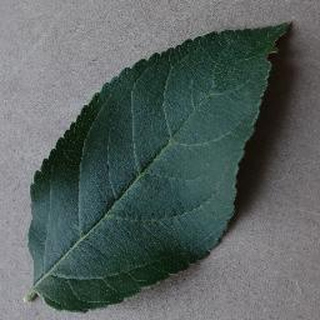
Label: healthy_apple